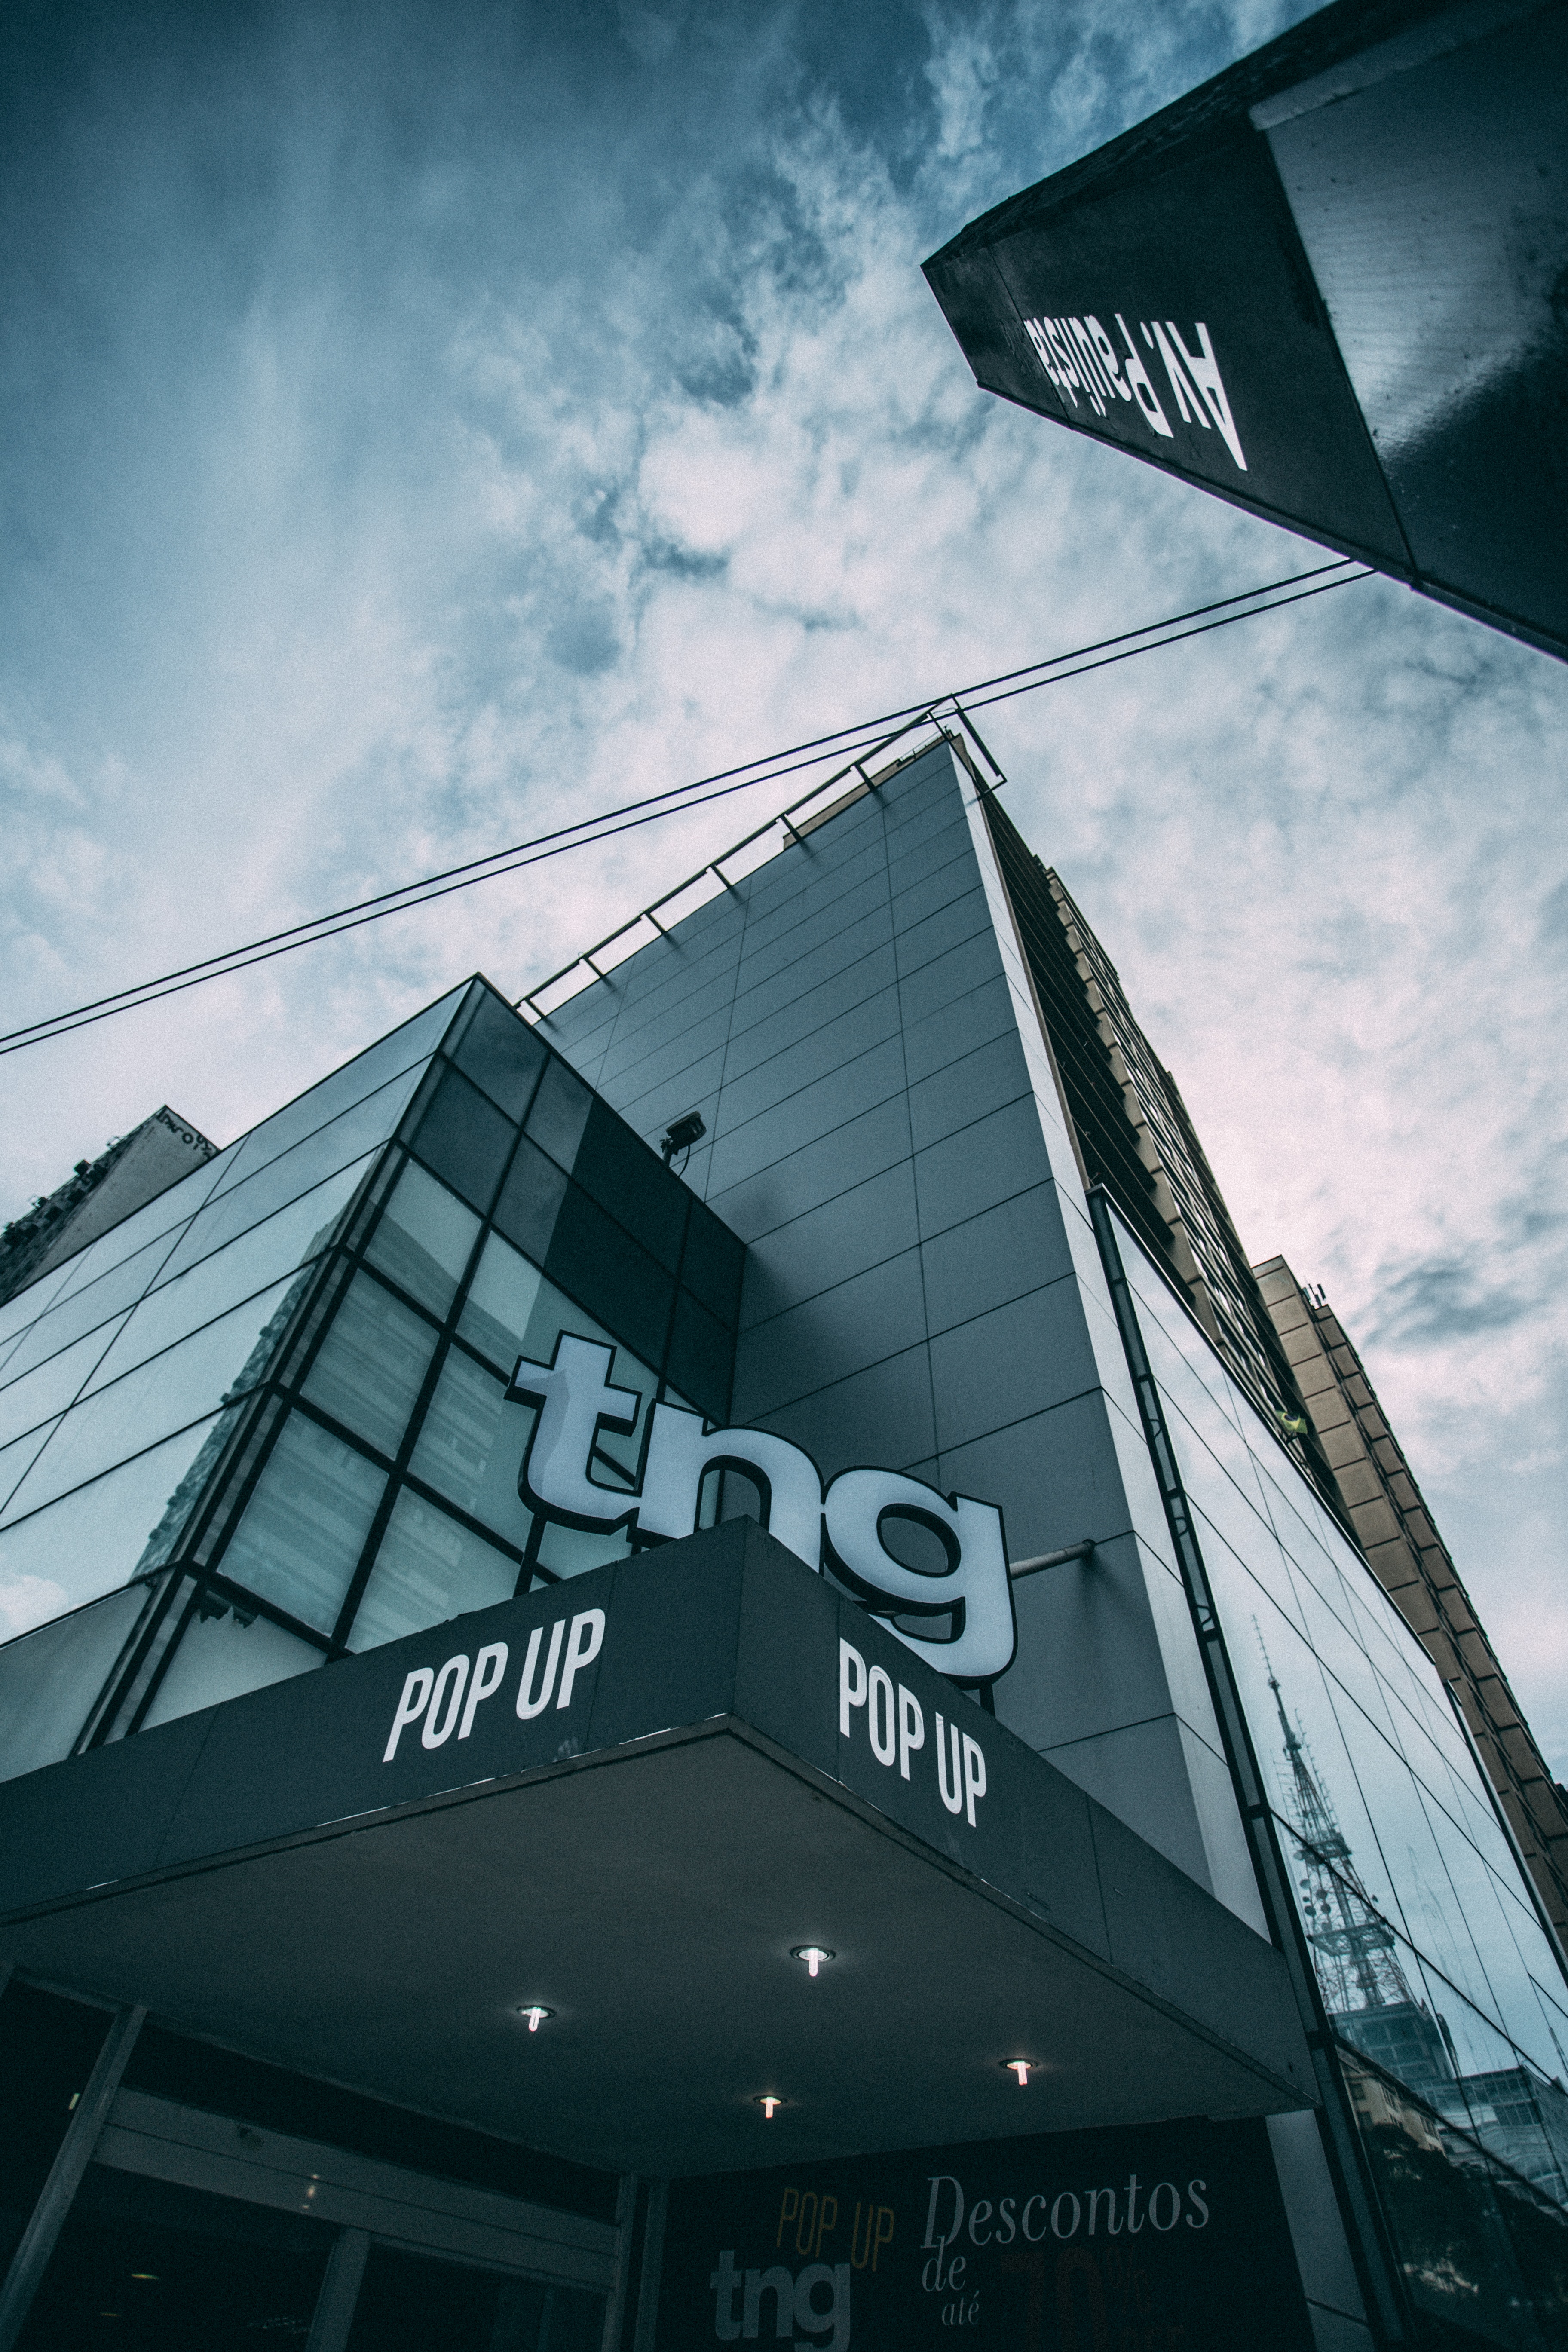
architecture, sky, building, cloud, urban area, commercial building, metropolitan area, line, Material property, city, font, facade, photography, metropolis, corporate headquarters, Tints and shades, company, skyscraper, monochrome, glass